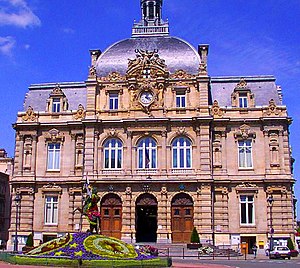
Tourcoing
Rådhuset i Tourcoing
Rådhuset i Tourcoing
Tourcoing er en kommune og by i det nordlige Frankrig, beliggende i departementet Nord tæt på den belgiske grænse. Den er hovedby for tre kantoner og danner sammen med Lille og Roubaix en bymæssig koncentration med ca. en mio. indbyggere. Tourcoing har selv 92.000 indbyggere, der på fransk betegnes Tourquennois.